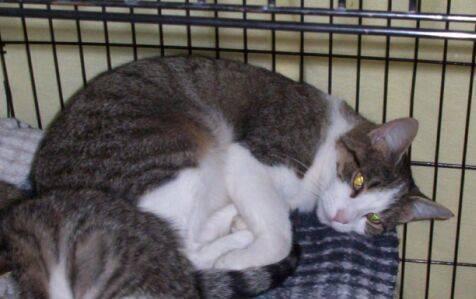
cat